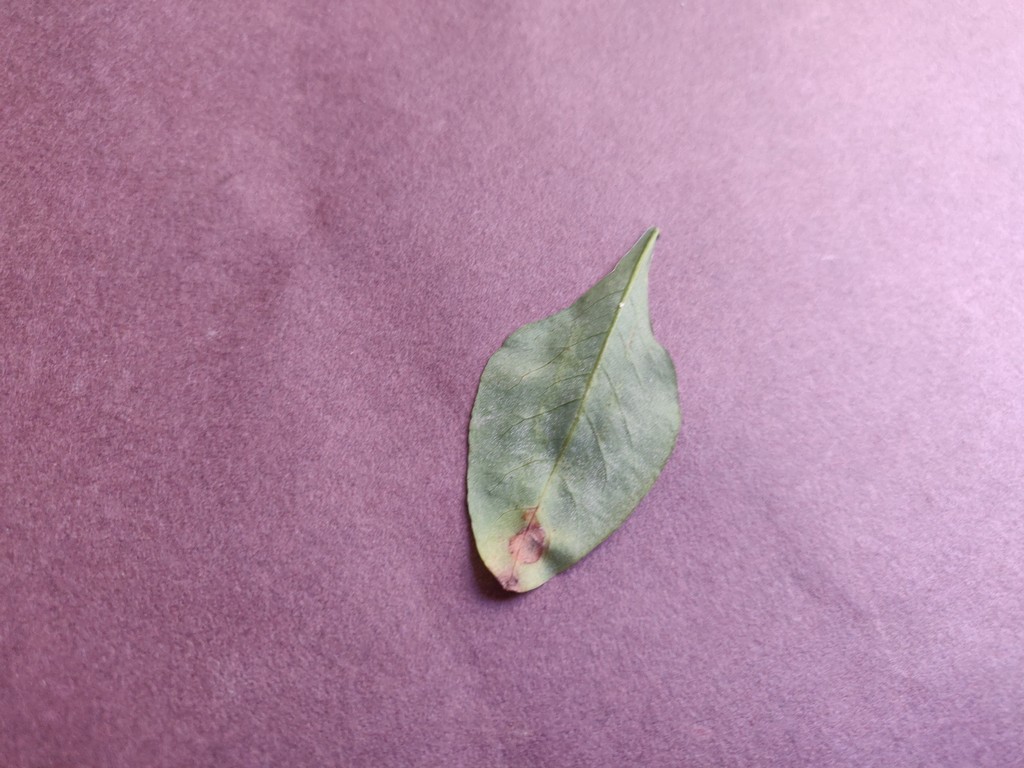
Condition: Unhealthy
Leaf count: single
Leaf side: back